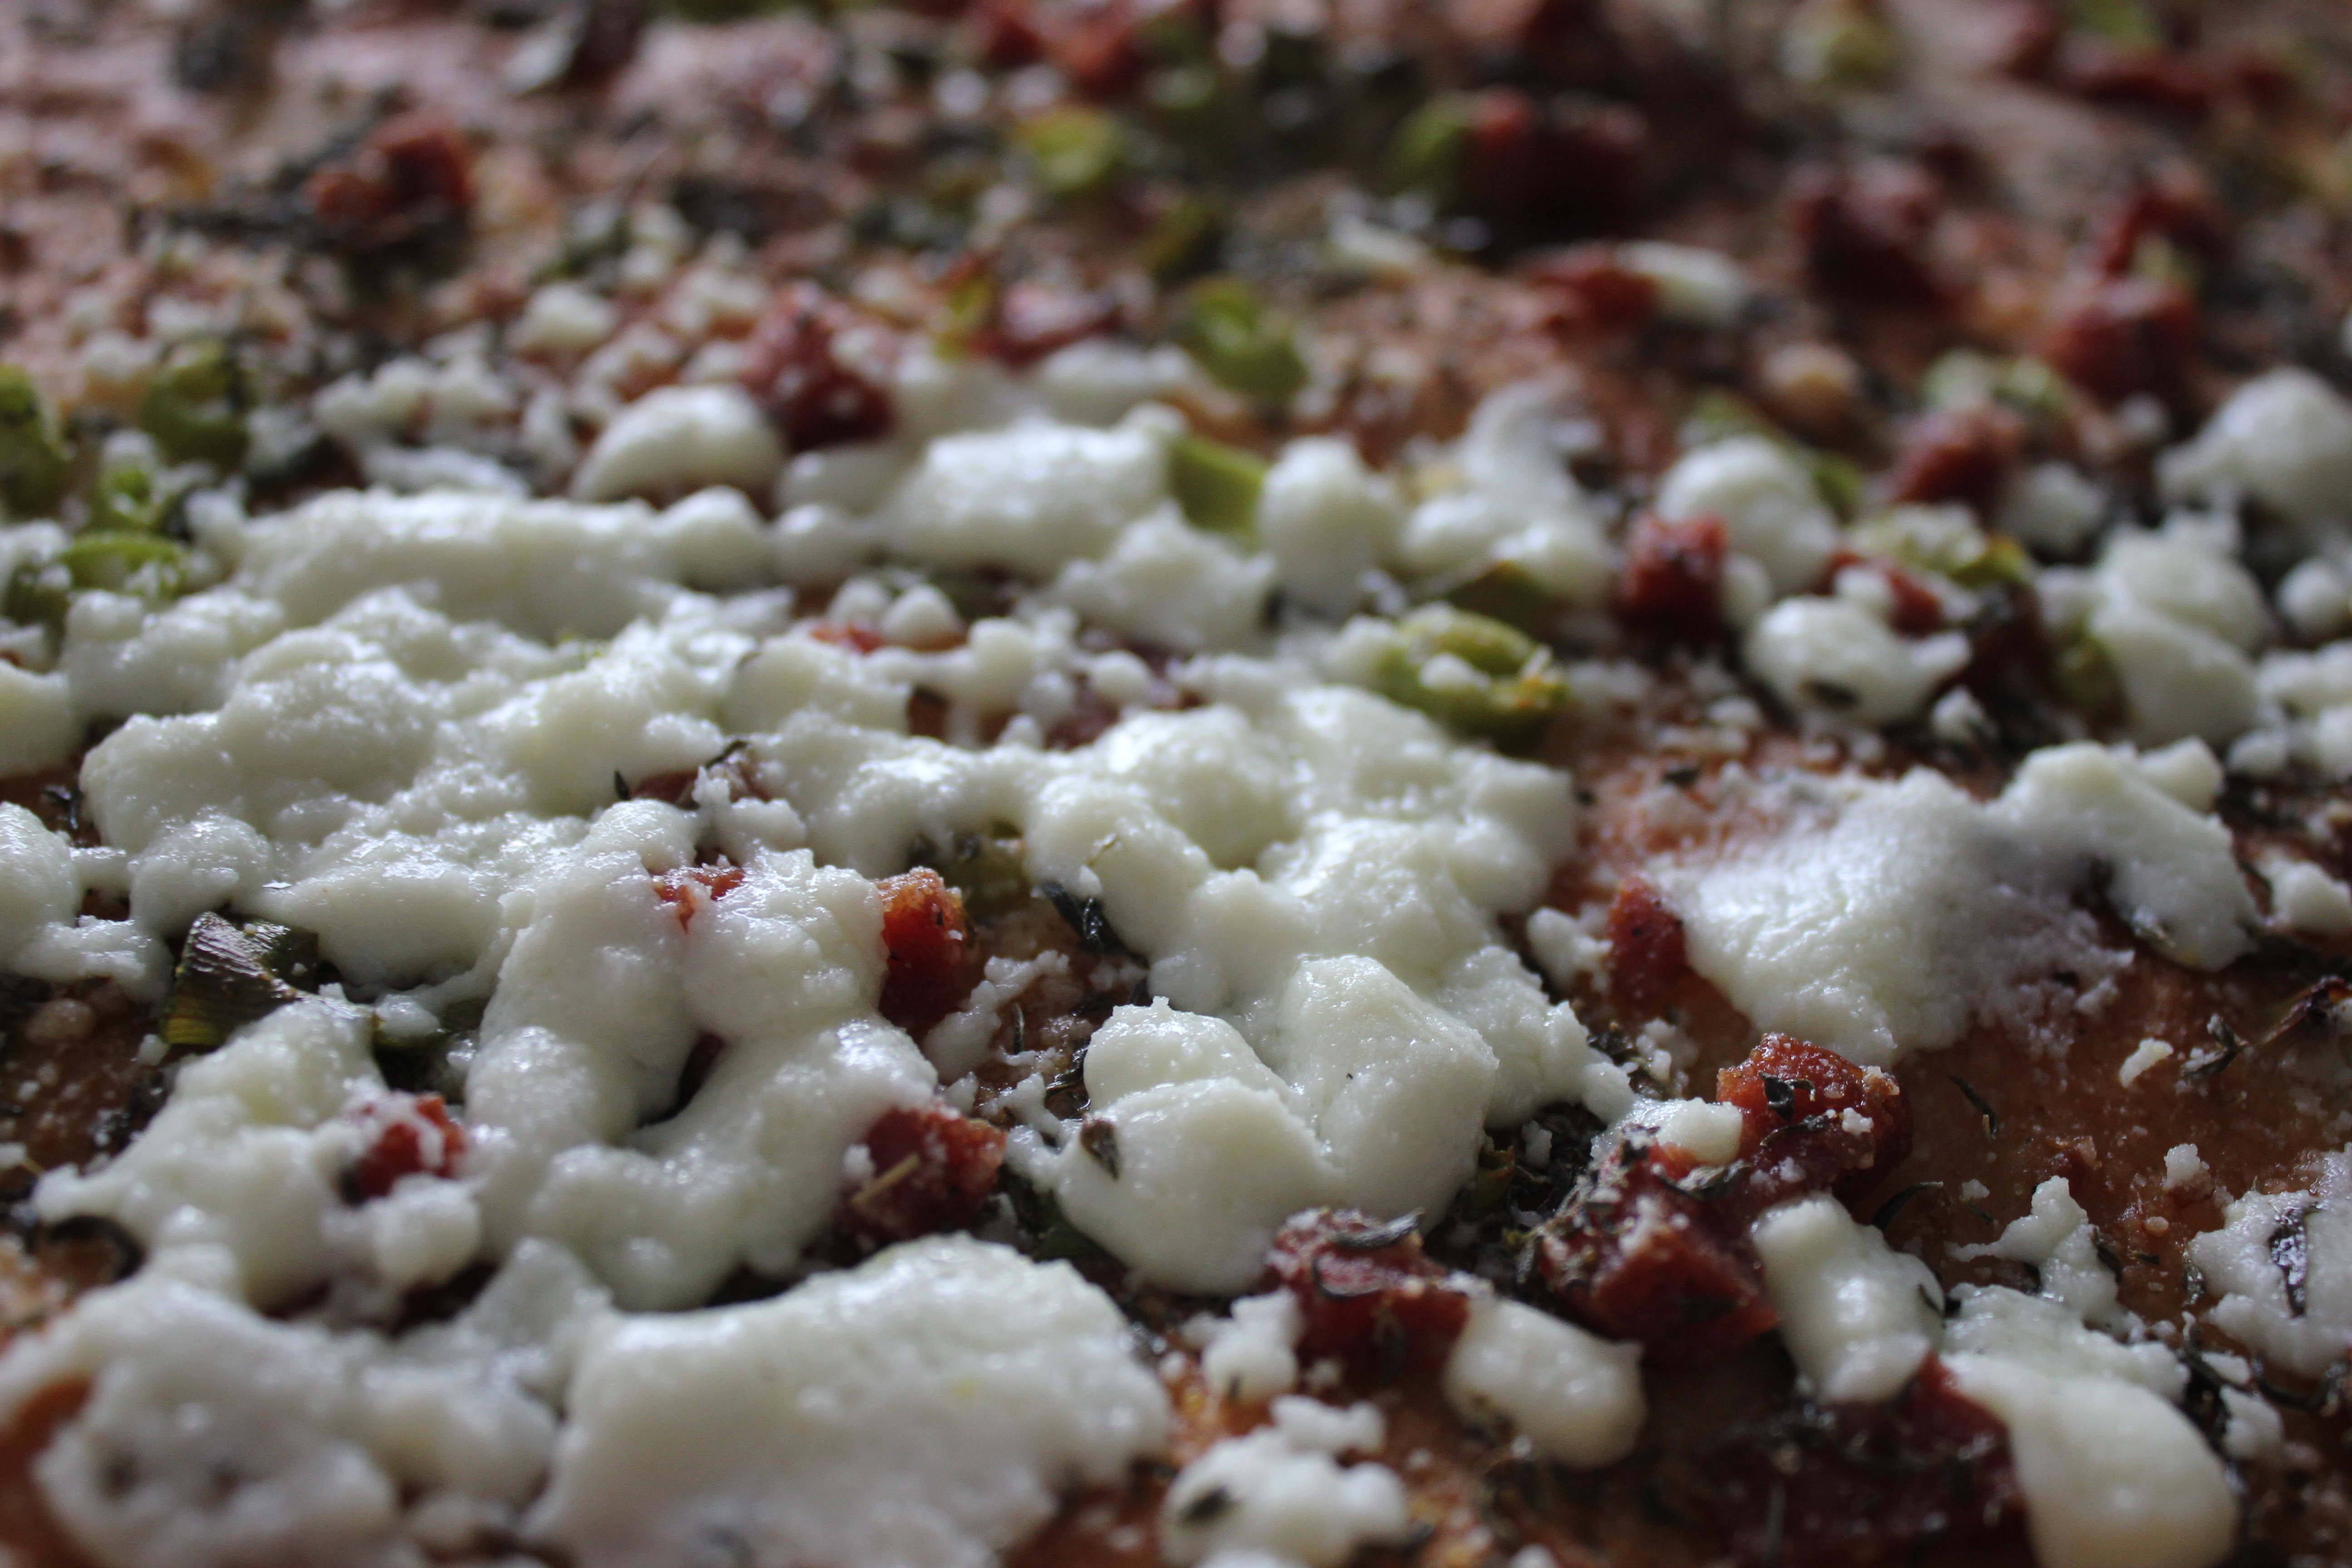
dish, food, produce, dessert, cuisine, cake, pizza, cheese, salty, chew, piza